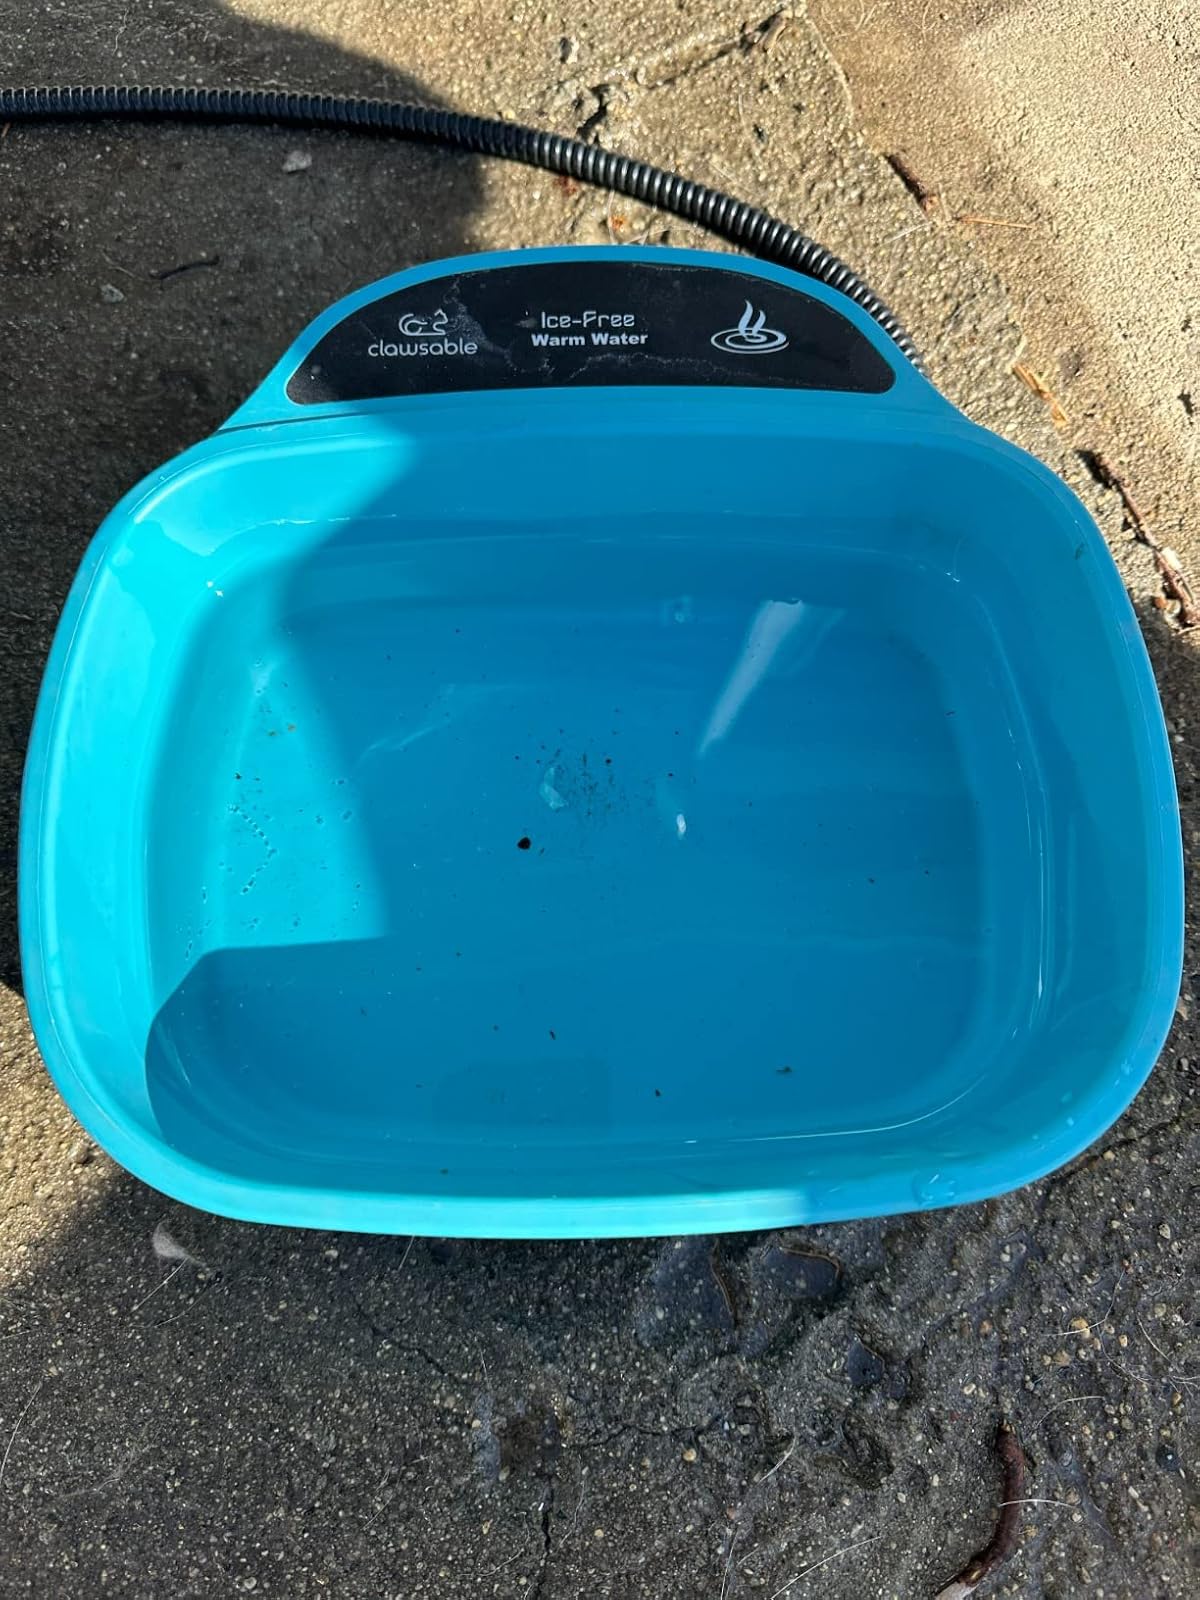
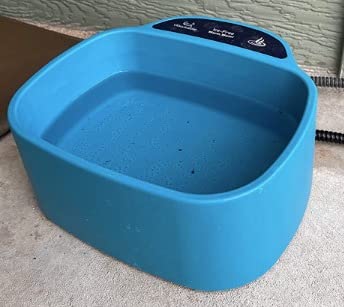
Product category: items_bowl
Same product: yes